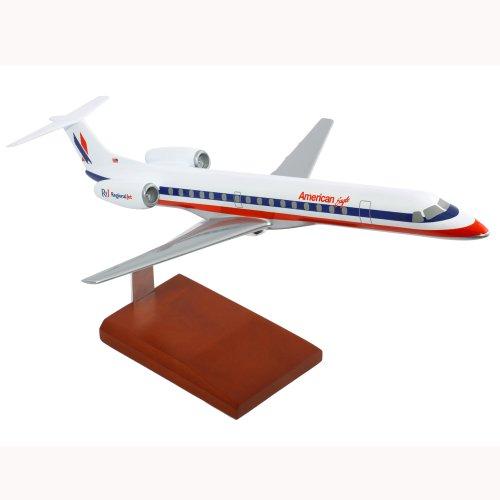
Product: Executive Series G12110 American Eagle Embraer ERJ-145 1:72 Scale Display Model with Stand
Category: Toys & Games | Hobbies | Models & Model Kits | Pre-Built & Diecast Models | Aircraft
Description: This high quality replica is crafted from resin and comes with a wooden base.
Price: $136.75